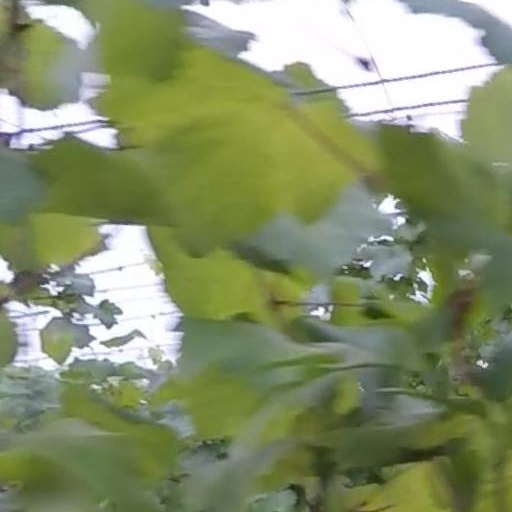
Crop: grape